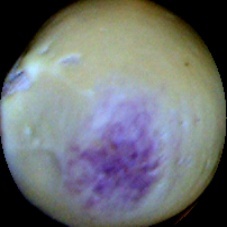
Label: Spotted